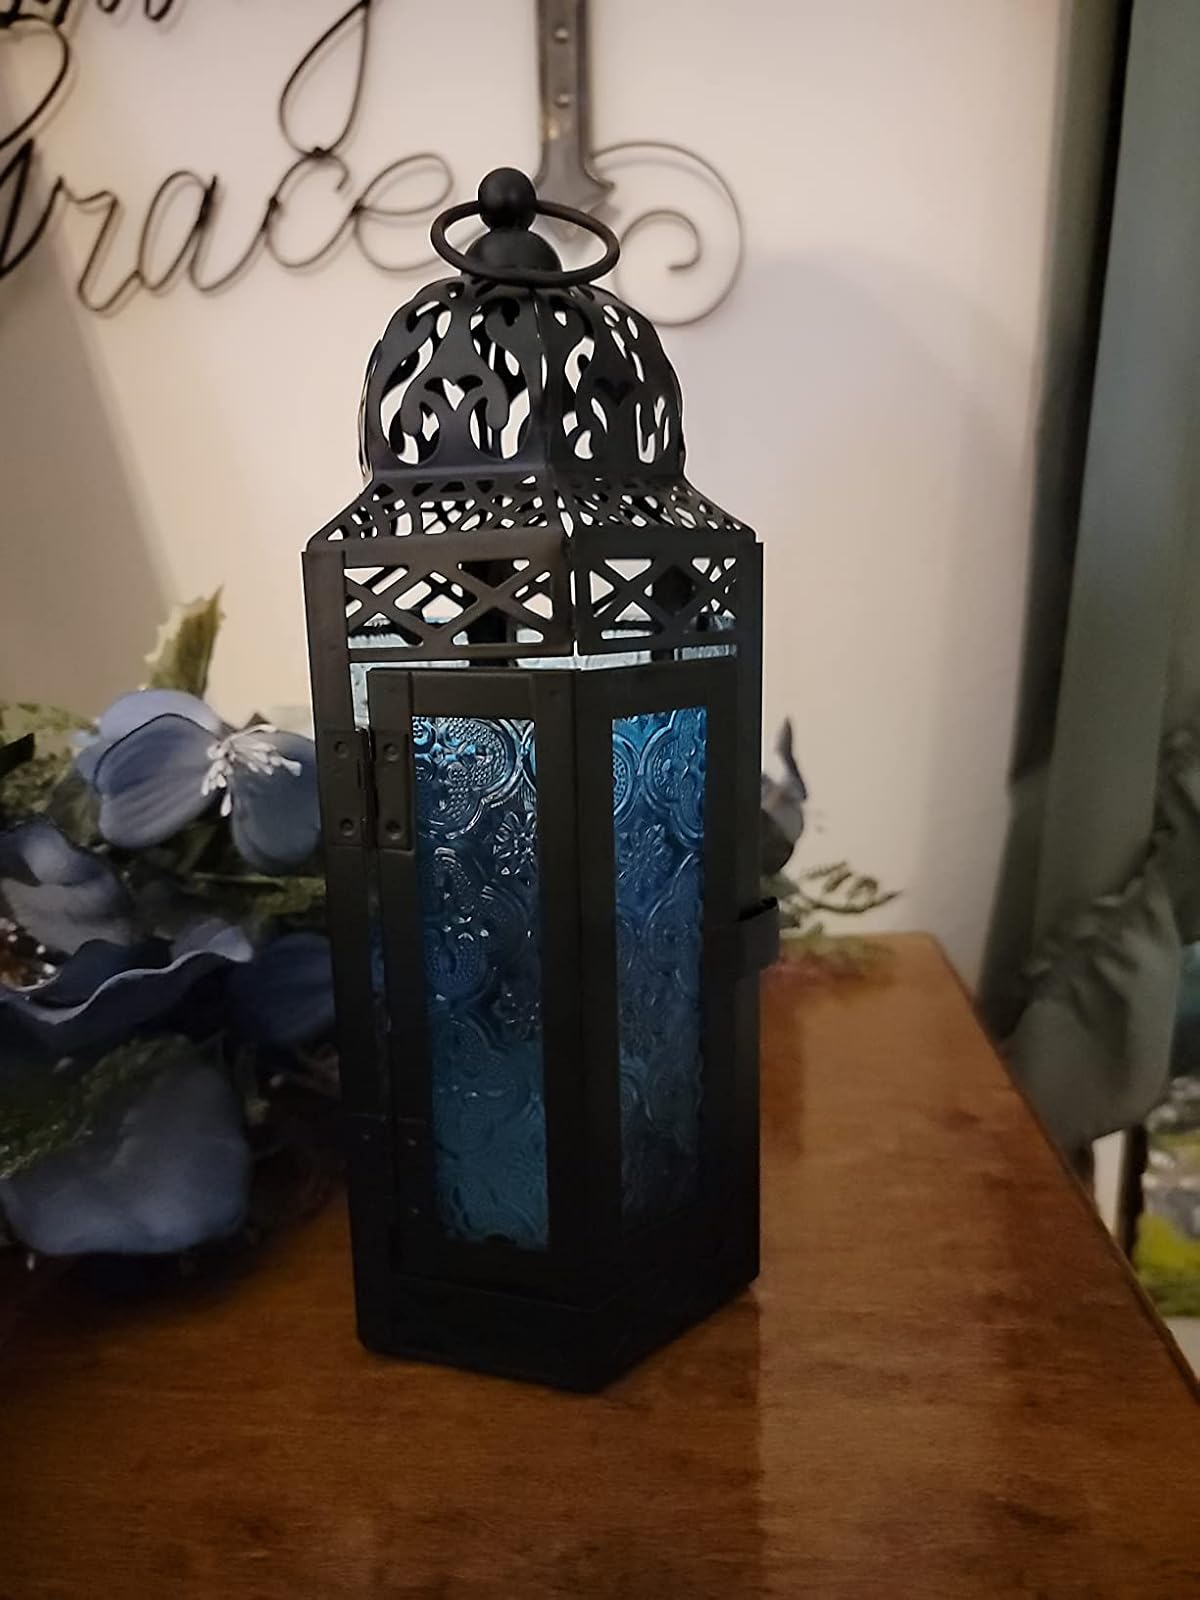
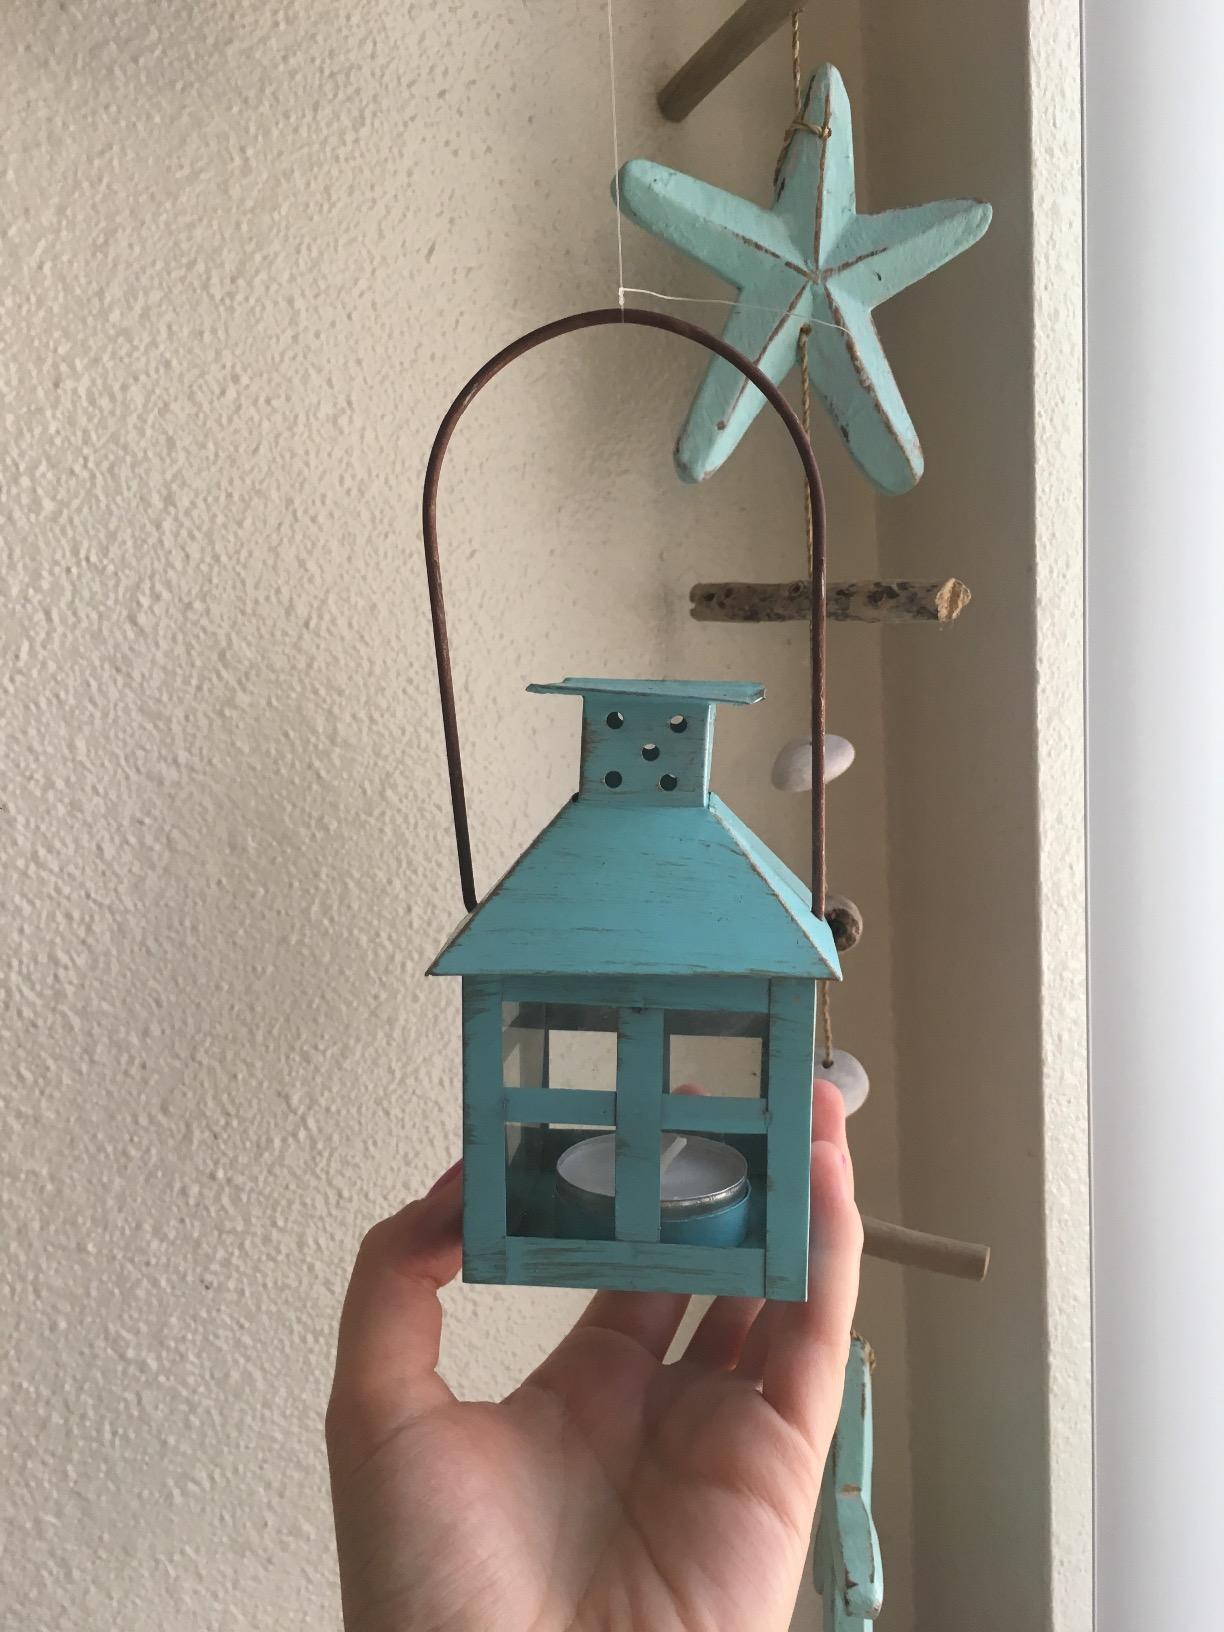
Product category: lantern
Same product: no